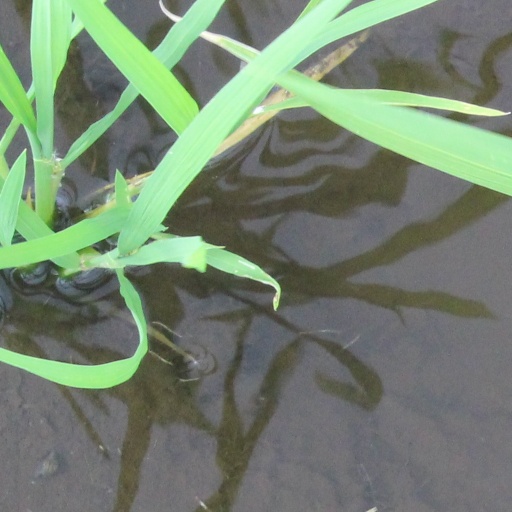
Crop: rice